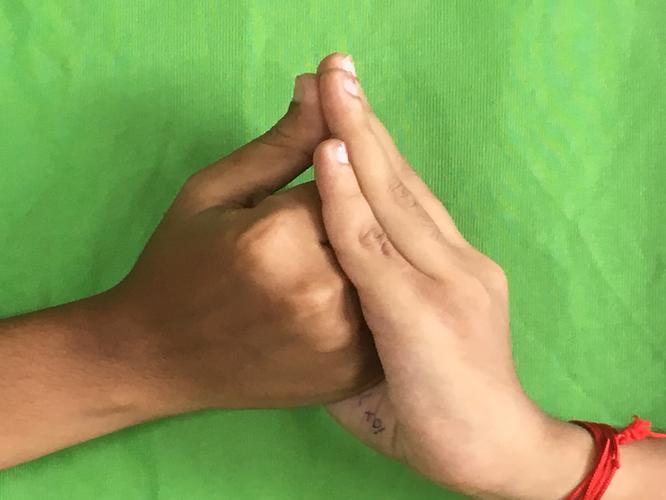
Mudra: Shanka
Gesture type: double_hand